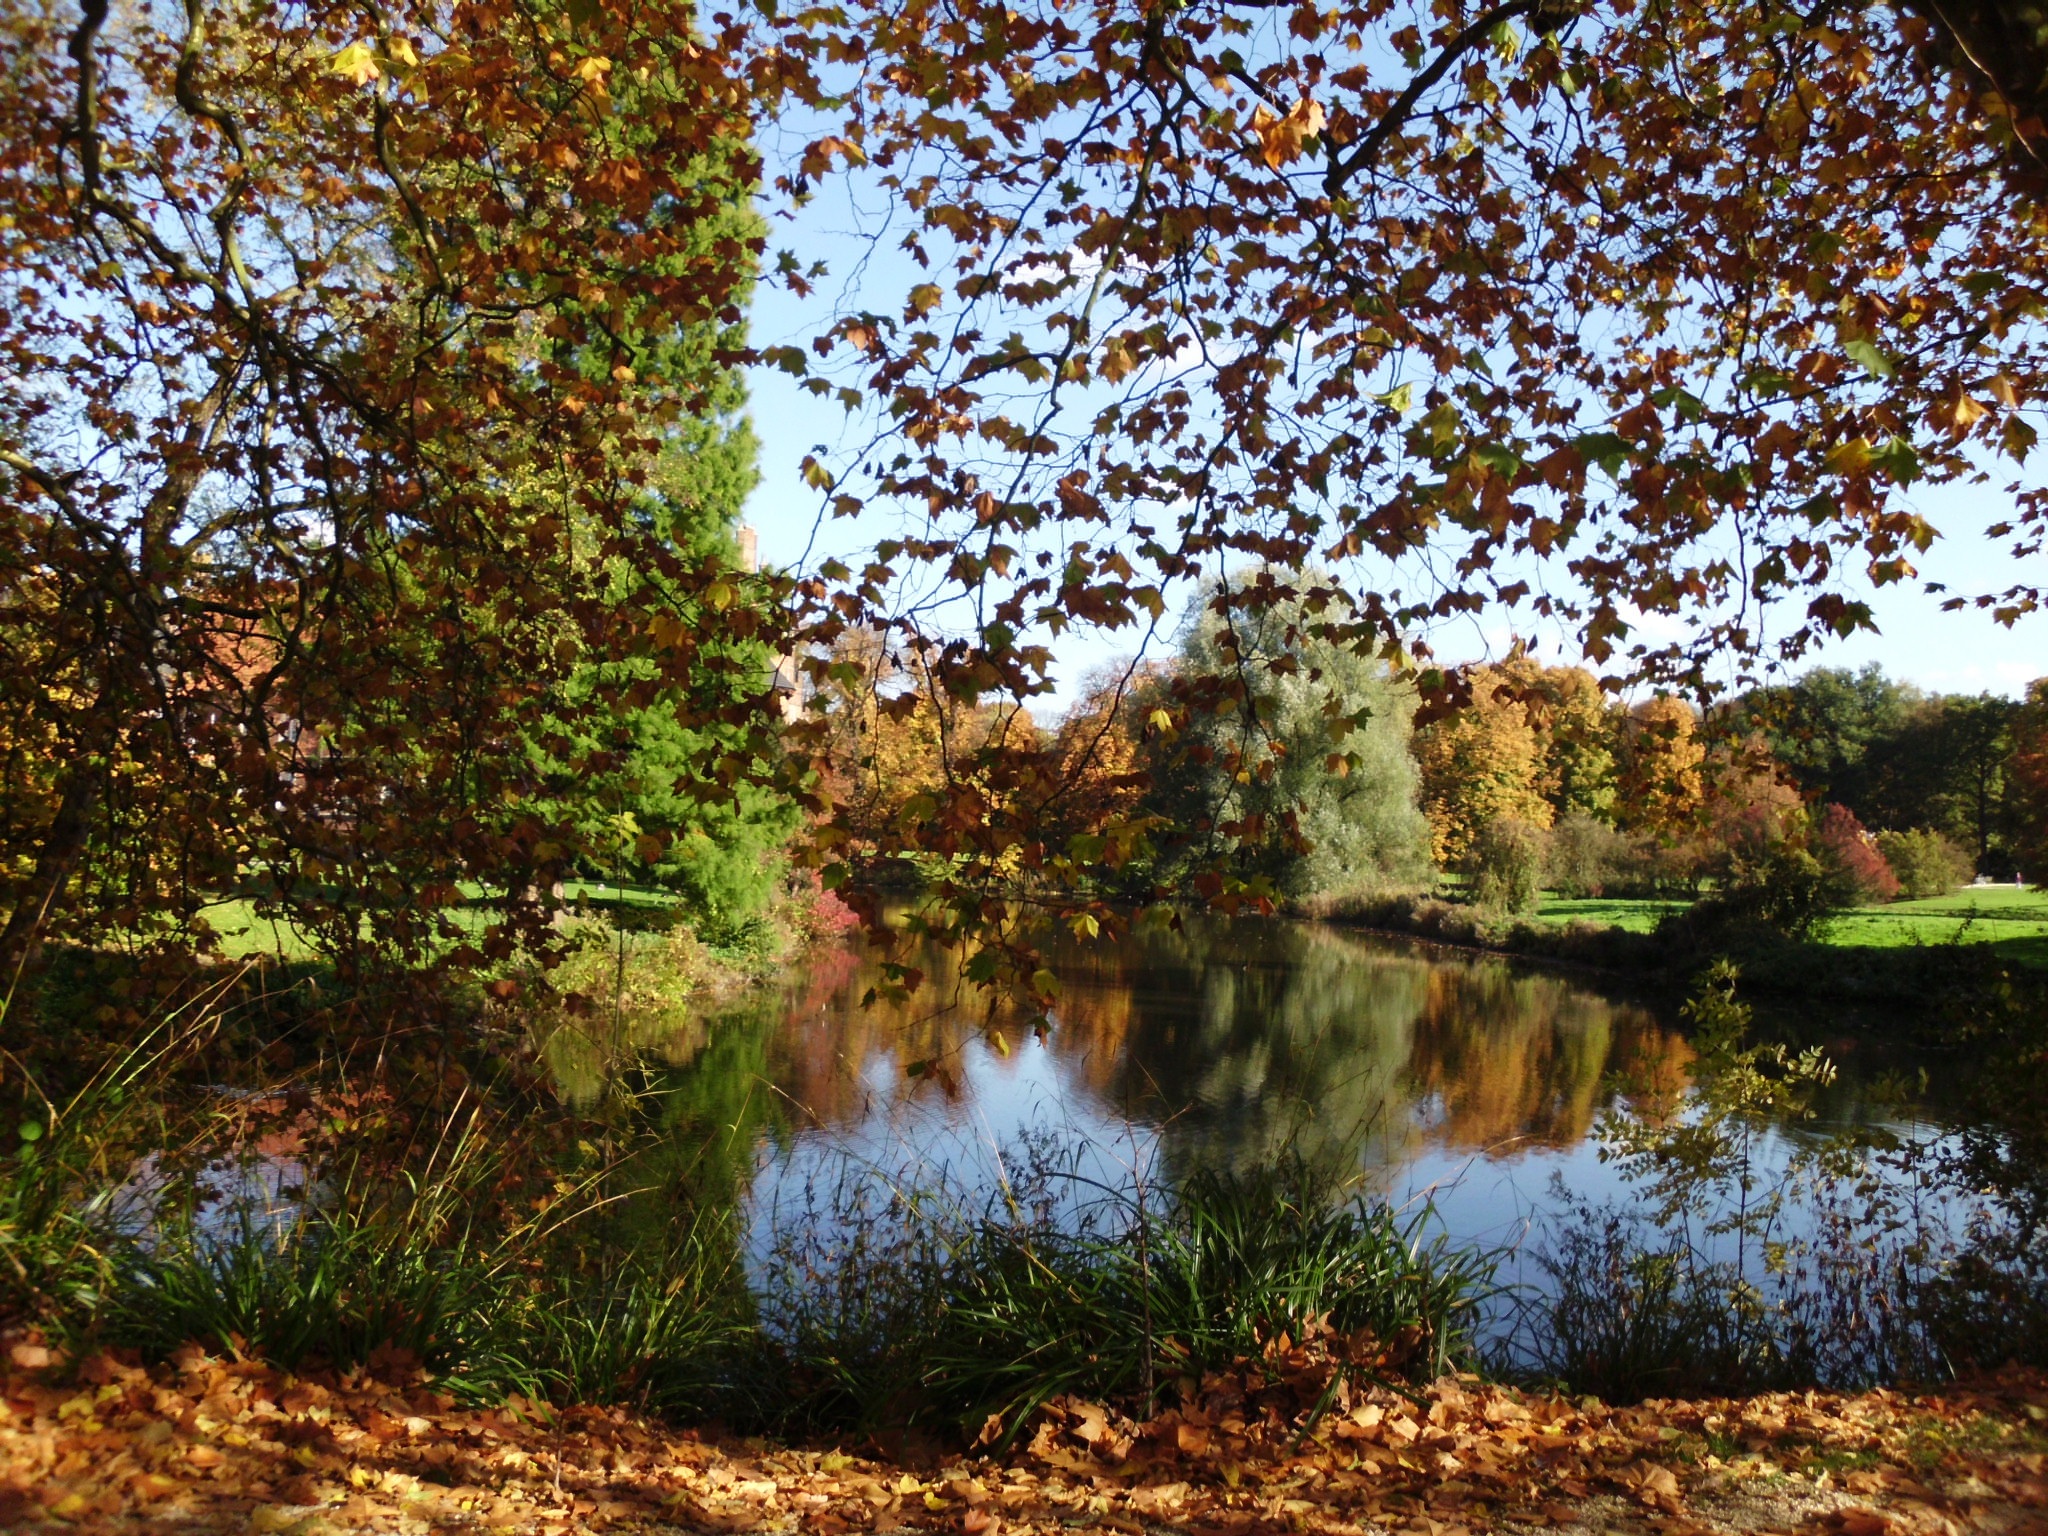
landscape, tree, nature, forest, grass, plant, meadow, sunlight, morning, leaf, flower, summer, pond, stream, reflection, autumn, park, botany, garden, season, wetland, woodland, habitat, ecosystem, more, natural environment, woody plant